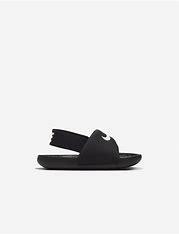
Brand: Nike
Model: Kawa